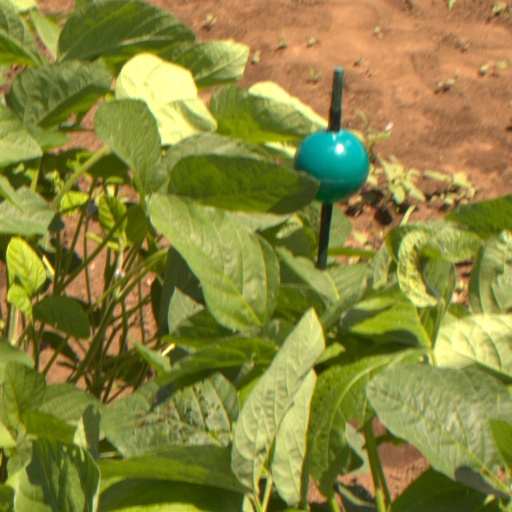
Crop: soybean